Transport in Bermuda

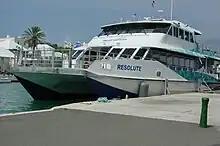
Ferry boat at the Dockyard

SeaExpress operates four routes for ferries and boats that originate from the ferry terminal in Hamilton. The "Blue Route" services the West End and the Dockyard of Sandys, the "Orange Route" links to the Dockyard and St. George's, the "Green Route" travels to Rockaway of Southampton, and the "Pink Route" brings passengers to points in Paget and Warwick. Fare for travelling by ferry is inexpensive, and allow travel for frequent travel at most hours. In 2003, high-speed catamaran ferry service was introduced.